The High and the Mighty (film)

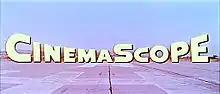
John Wayne pushed for the use of CinemaScope, although Wellman later considered it "bulky and unwieldy" during filming

After Wayne and Robert Fellows had formed Wayne-Fellows Productions in 1952, the duo worked on several films including "Big Jim McLain", "Plunder of the Sun", and "Island in the Sky". In 1953, director William Wellman was releasing "Island in the Sky" when he learned that his screenwriter Ernest Gann was writing another aviation story. Gann shared the story with Wellman, and the director offered to make a sales pitch. Wellman relayed the story of "The High and the Mighty" to Wayne-Fellows Productions. Wayne purchased the story on the spot, agreeing to give Gann $55,000 for the story and the screenplay plus 10 percent of the film's earnings. Wayne also agreed to give Wellman 30 percent of the earnings to be the film's director, based on the condition that "The High and the Mighty" would be filmed in CinemaScope. It was a widescreen projection process that involved using an anamorphic lens to widen the image produced by regular 35 mm film. Wellman's experience was that the CinemaScope camera was "bulky and unwieldy", and the director preferred to station the camera in one place. Since "The High and Mighty" was set on an airliner with cramped quarters, Wellman did not need to worry about flexibility in composing shots. He hired William H. Clothier, with whom he had worked on many films, as cinematographer (assigned to the second unit sequences, only; Archie Stout, with whom Wayne had a long association, had already been assigned as primary cinematographer). Ernest K. Gann wrote the original novels on which both films were based, along with both screenplays, of which both films, including dialogue, were closely adapted.